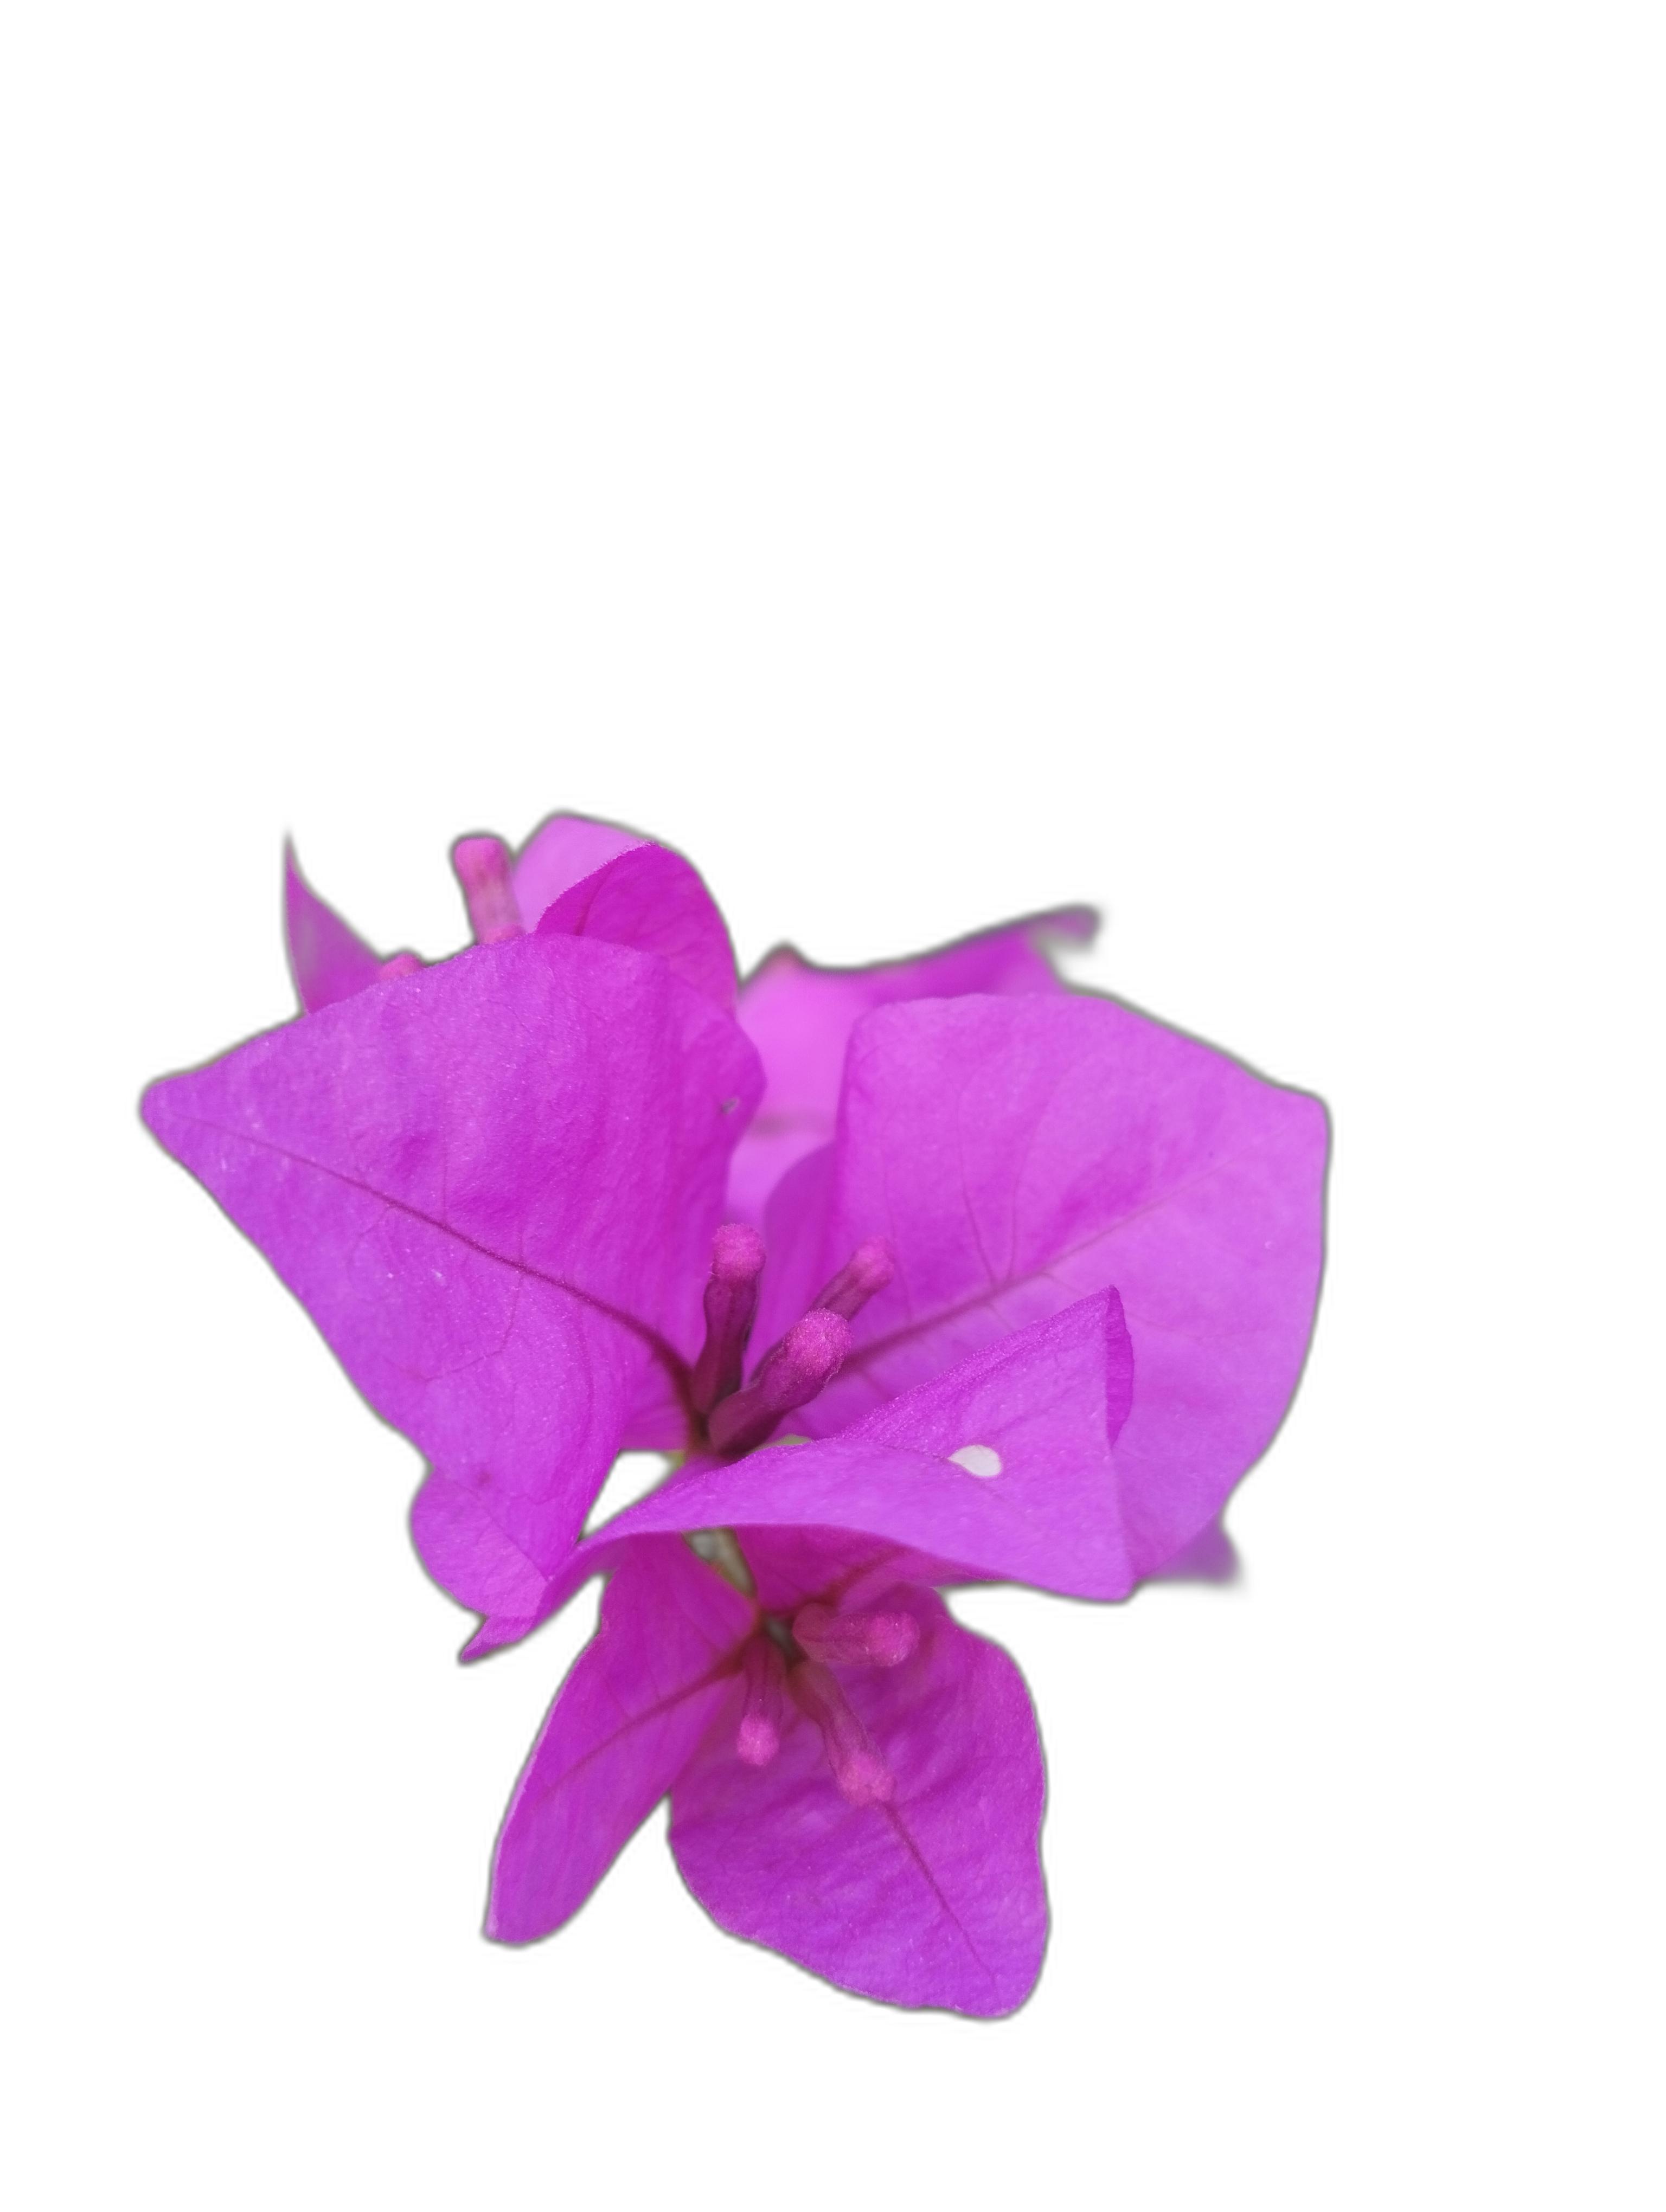
Label: Bougainvillea